Big Sky Airlines

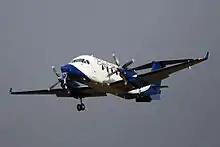
A Big Sky Beech 1900D

Big Sky Airlines was a commuter air carrier in the United States that operated from 1978 to 2008. Headquartered in Billings, Montana, United States. Big Sky was wholly owned by Big Sky Transportation Company, which in turn was a wholly owned subsidiary of MAIR Holdings.